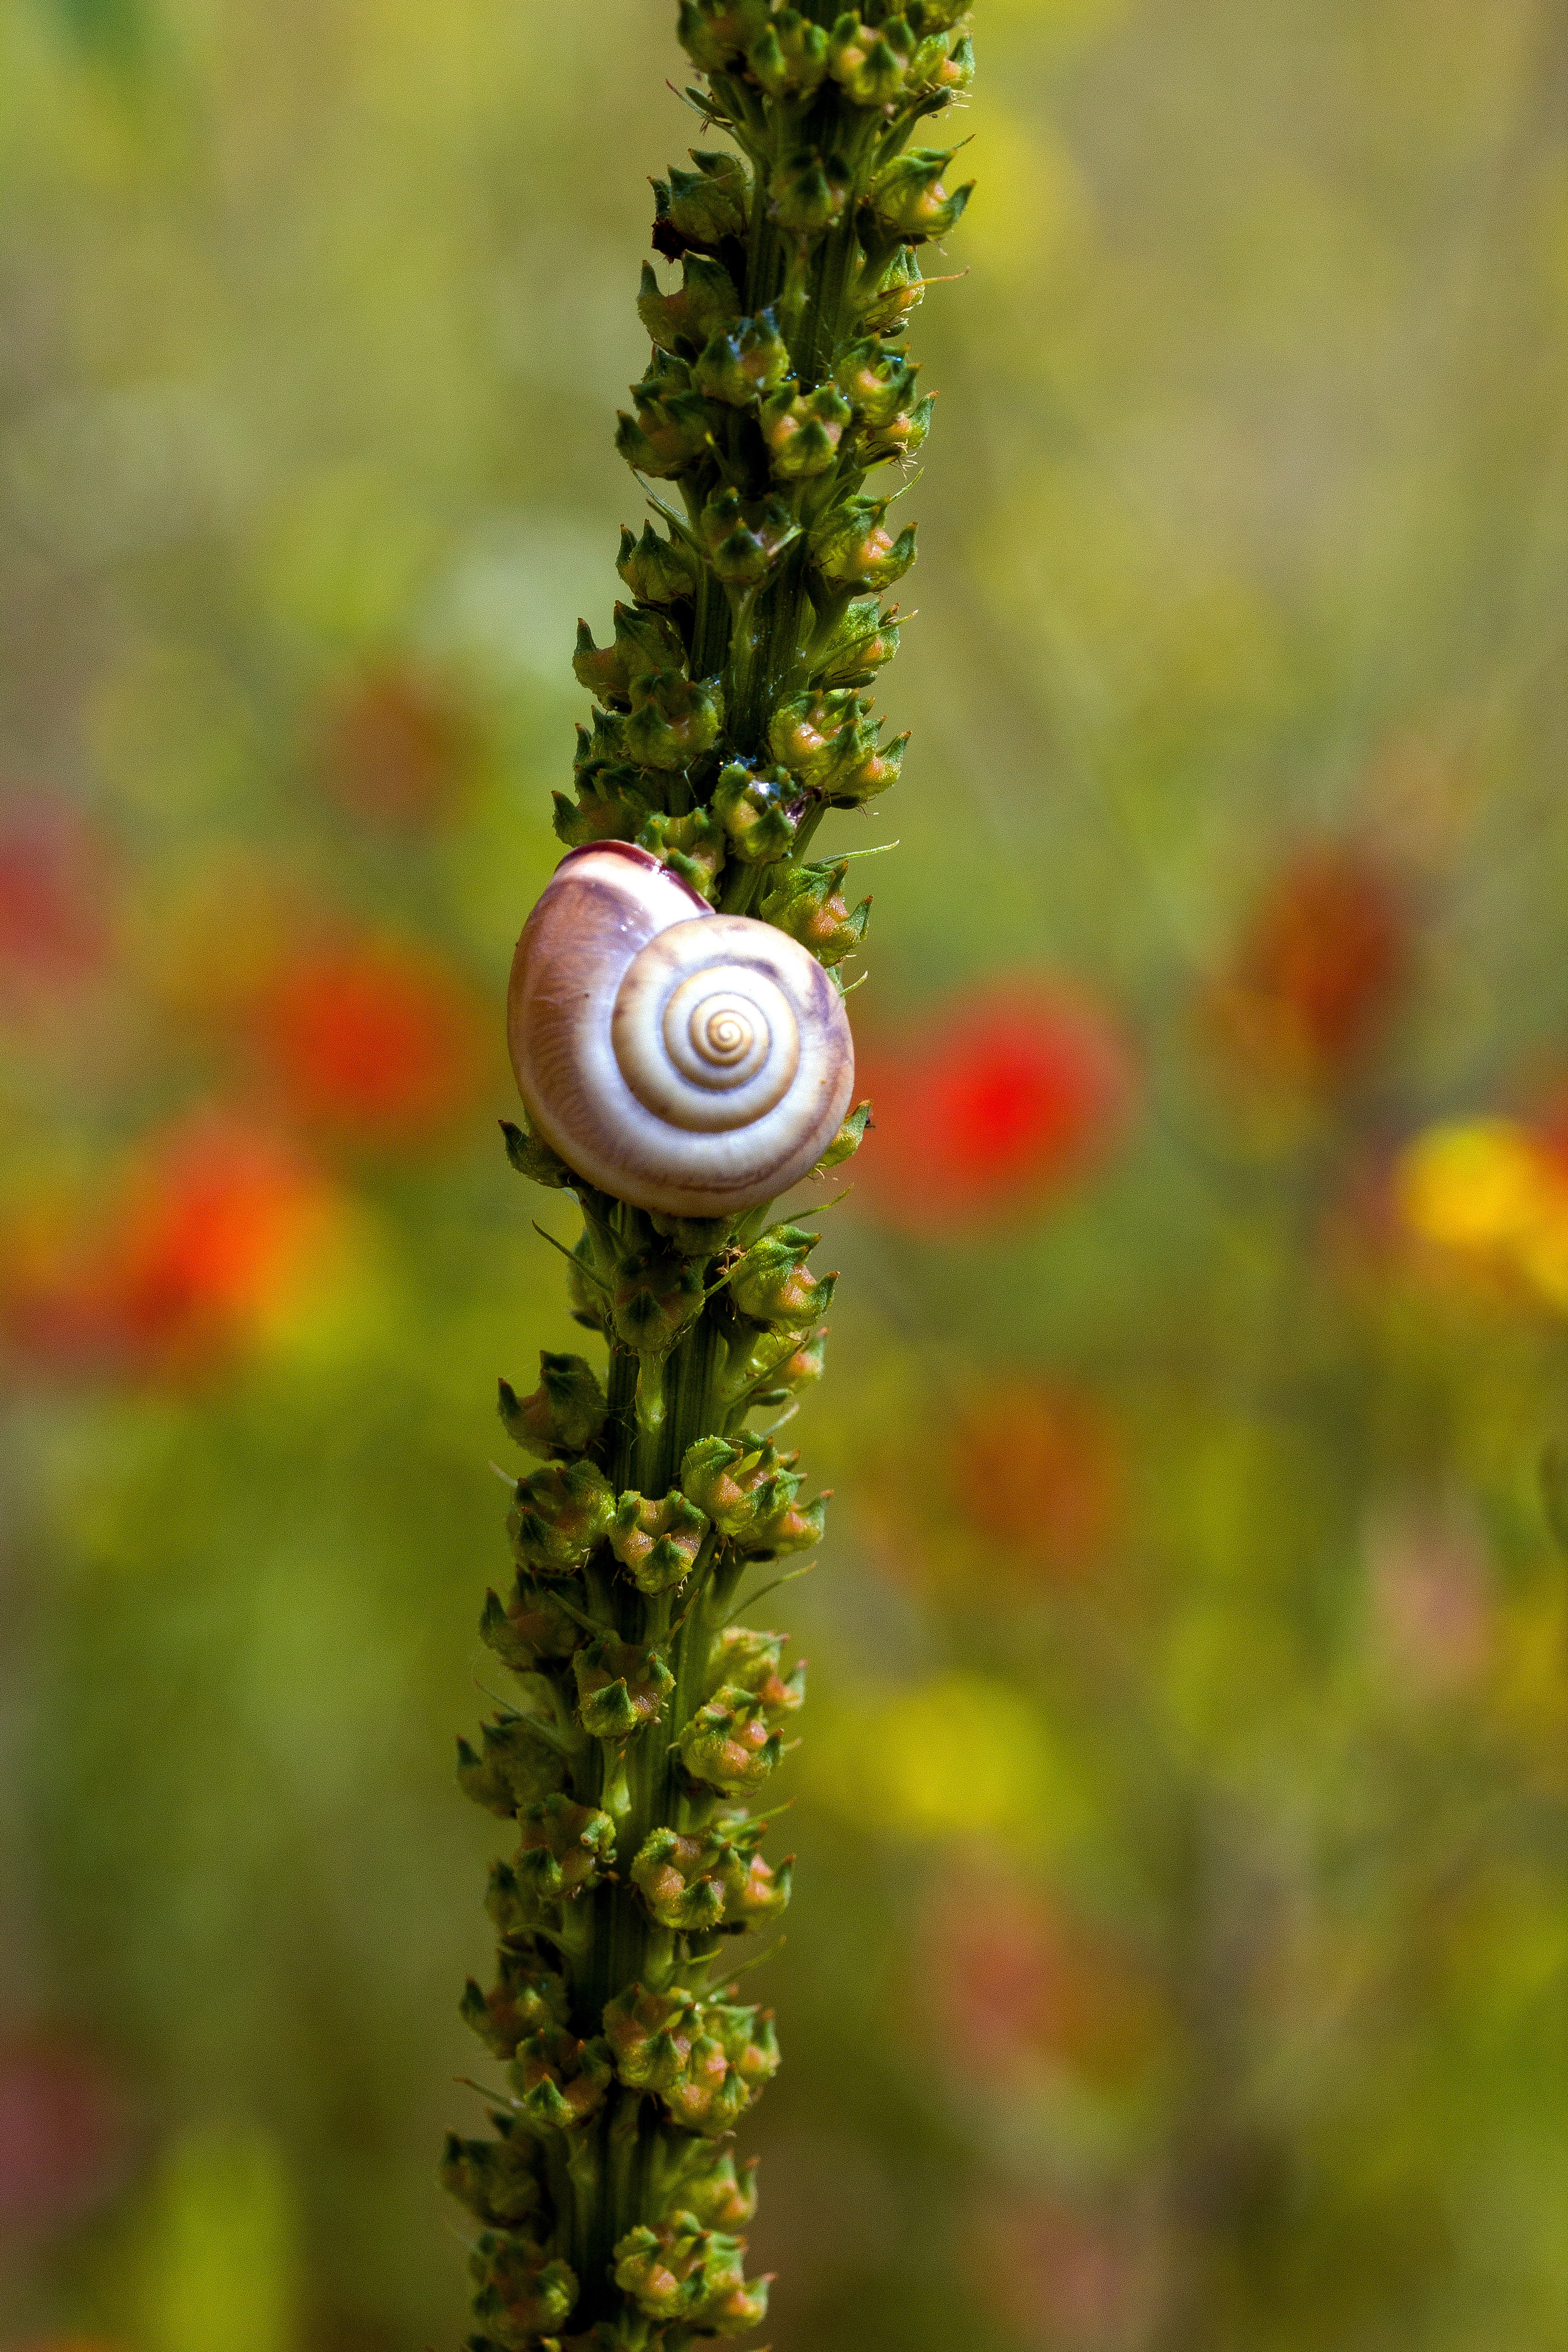
tree, nature, branch, blossom, plant, meadow, leaf, flower, green, produce, autumn, botany, flora, wildflower, close up, snail, shrub, bud, grasses, macro photography, flowering plant, plant stem, land plant